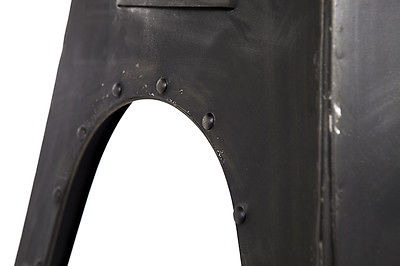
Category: table